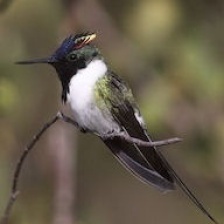
Species: HORNED SUNGEM
Scientific name: HELIACTIN BILOPHUS
ImageNet parent category: hummingbird